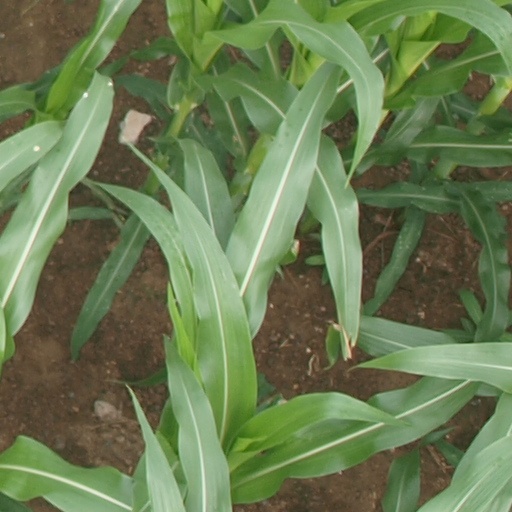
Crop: maize; corn